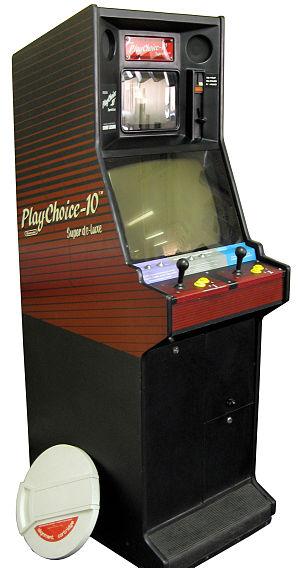
PlayChoice-10 est un système de jeux vidéo pour borne d'arcade, destiné aux salles d'arcade, créé par la société japonaise Nintendo en 1986. Ce système n'est pas compatible JAMMA et demande une adaptation, câblage, inverter vidéo et amplification sonore.